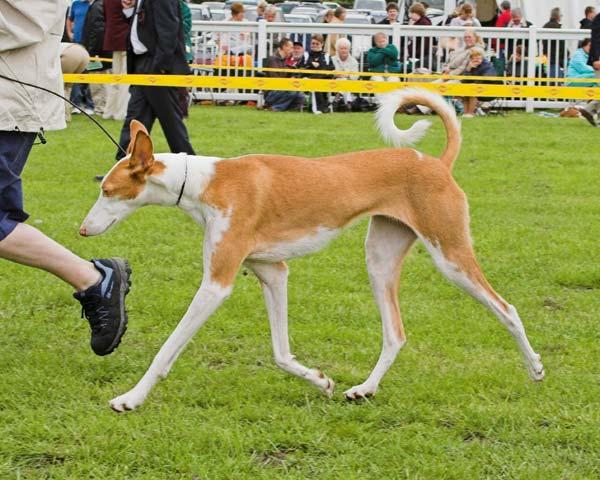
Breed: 210-n000006-Ibizan_hound